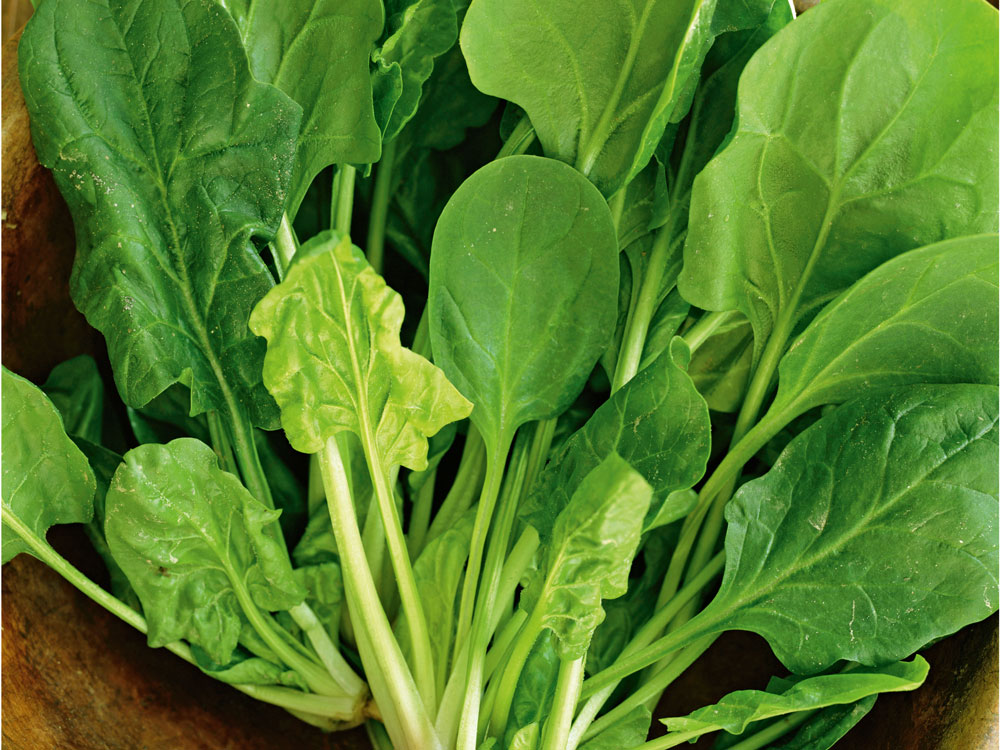
Label: spinach